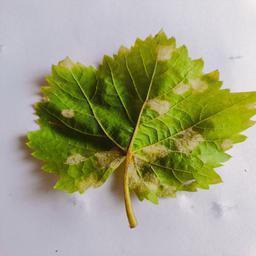
Label: Downy Mildew